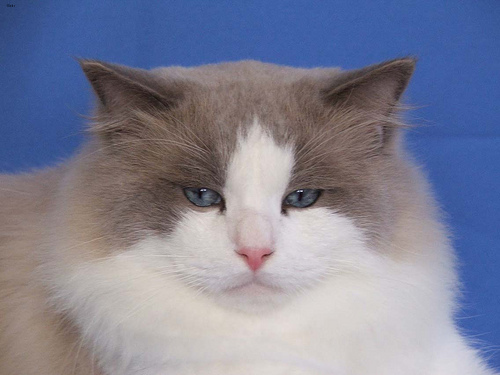
Animal: cat
Breed: Ragdoll